St. Mary's Hospital Station

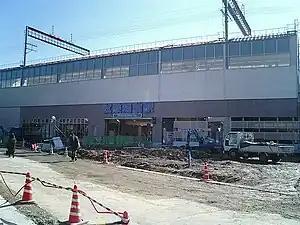
St. Mary's Hospital Station building

is a passenger railway station located in the city of Kurume, Fukuoka, Japan. It is operated by the private transportation company Nishi-Nippon Railroad (NNR), and has station number T29. The former name , meaning "testing center," came from the Fukuoka Prefecture Kurume Industrial Testing Center, which existed at the time the station was established.